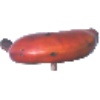
Label: Banana Red 1